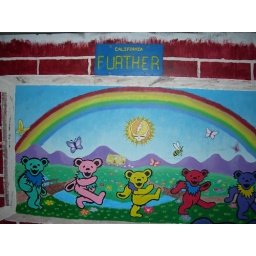
This was painted by my son Dan and his pals on the mural wall in the basement of his high school.